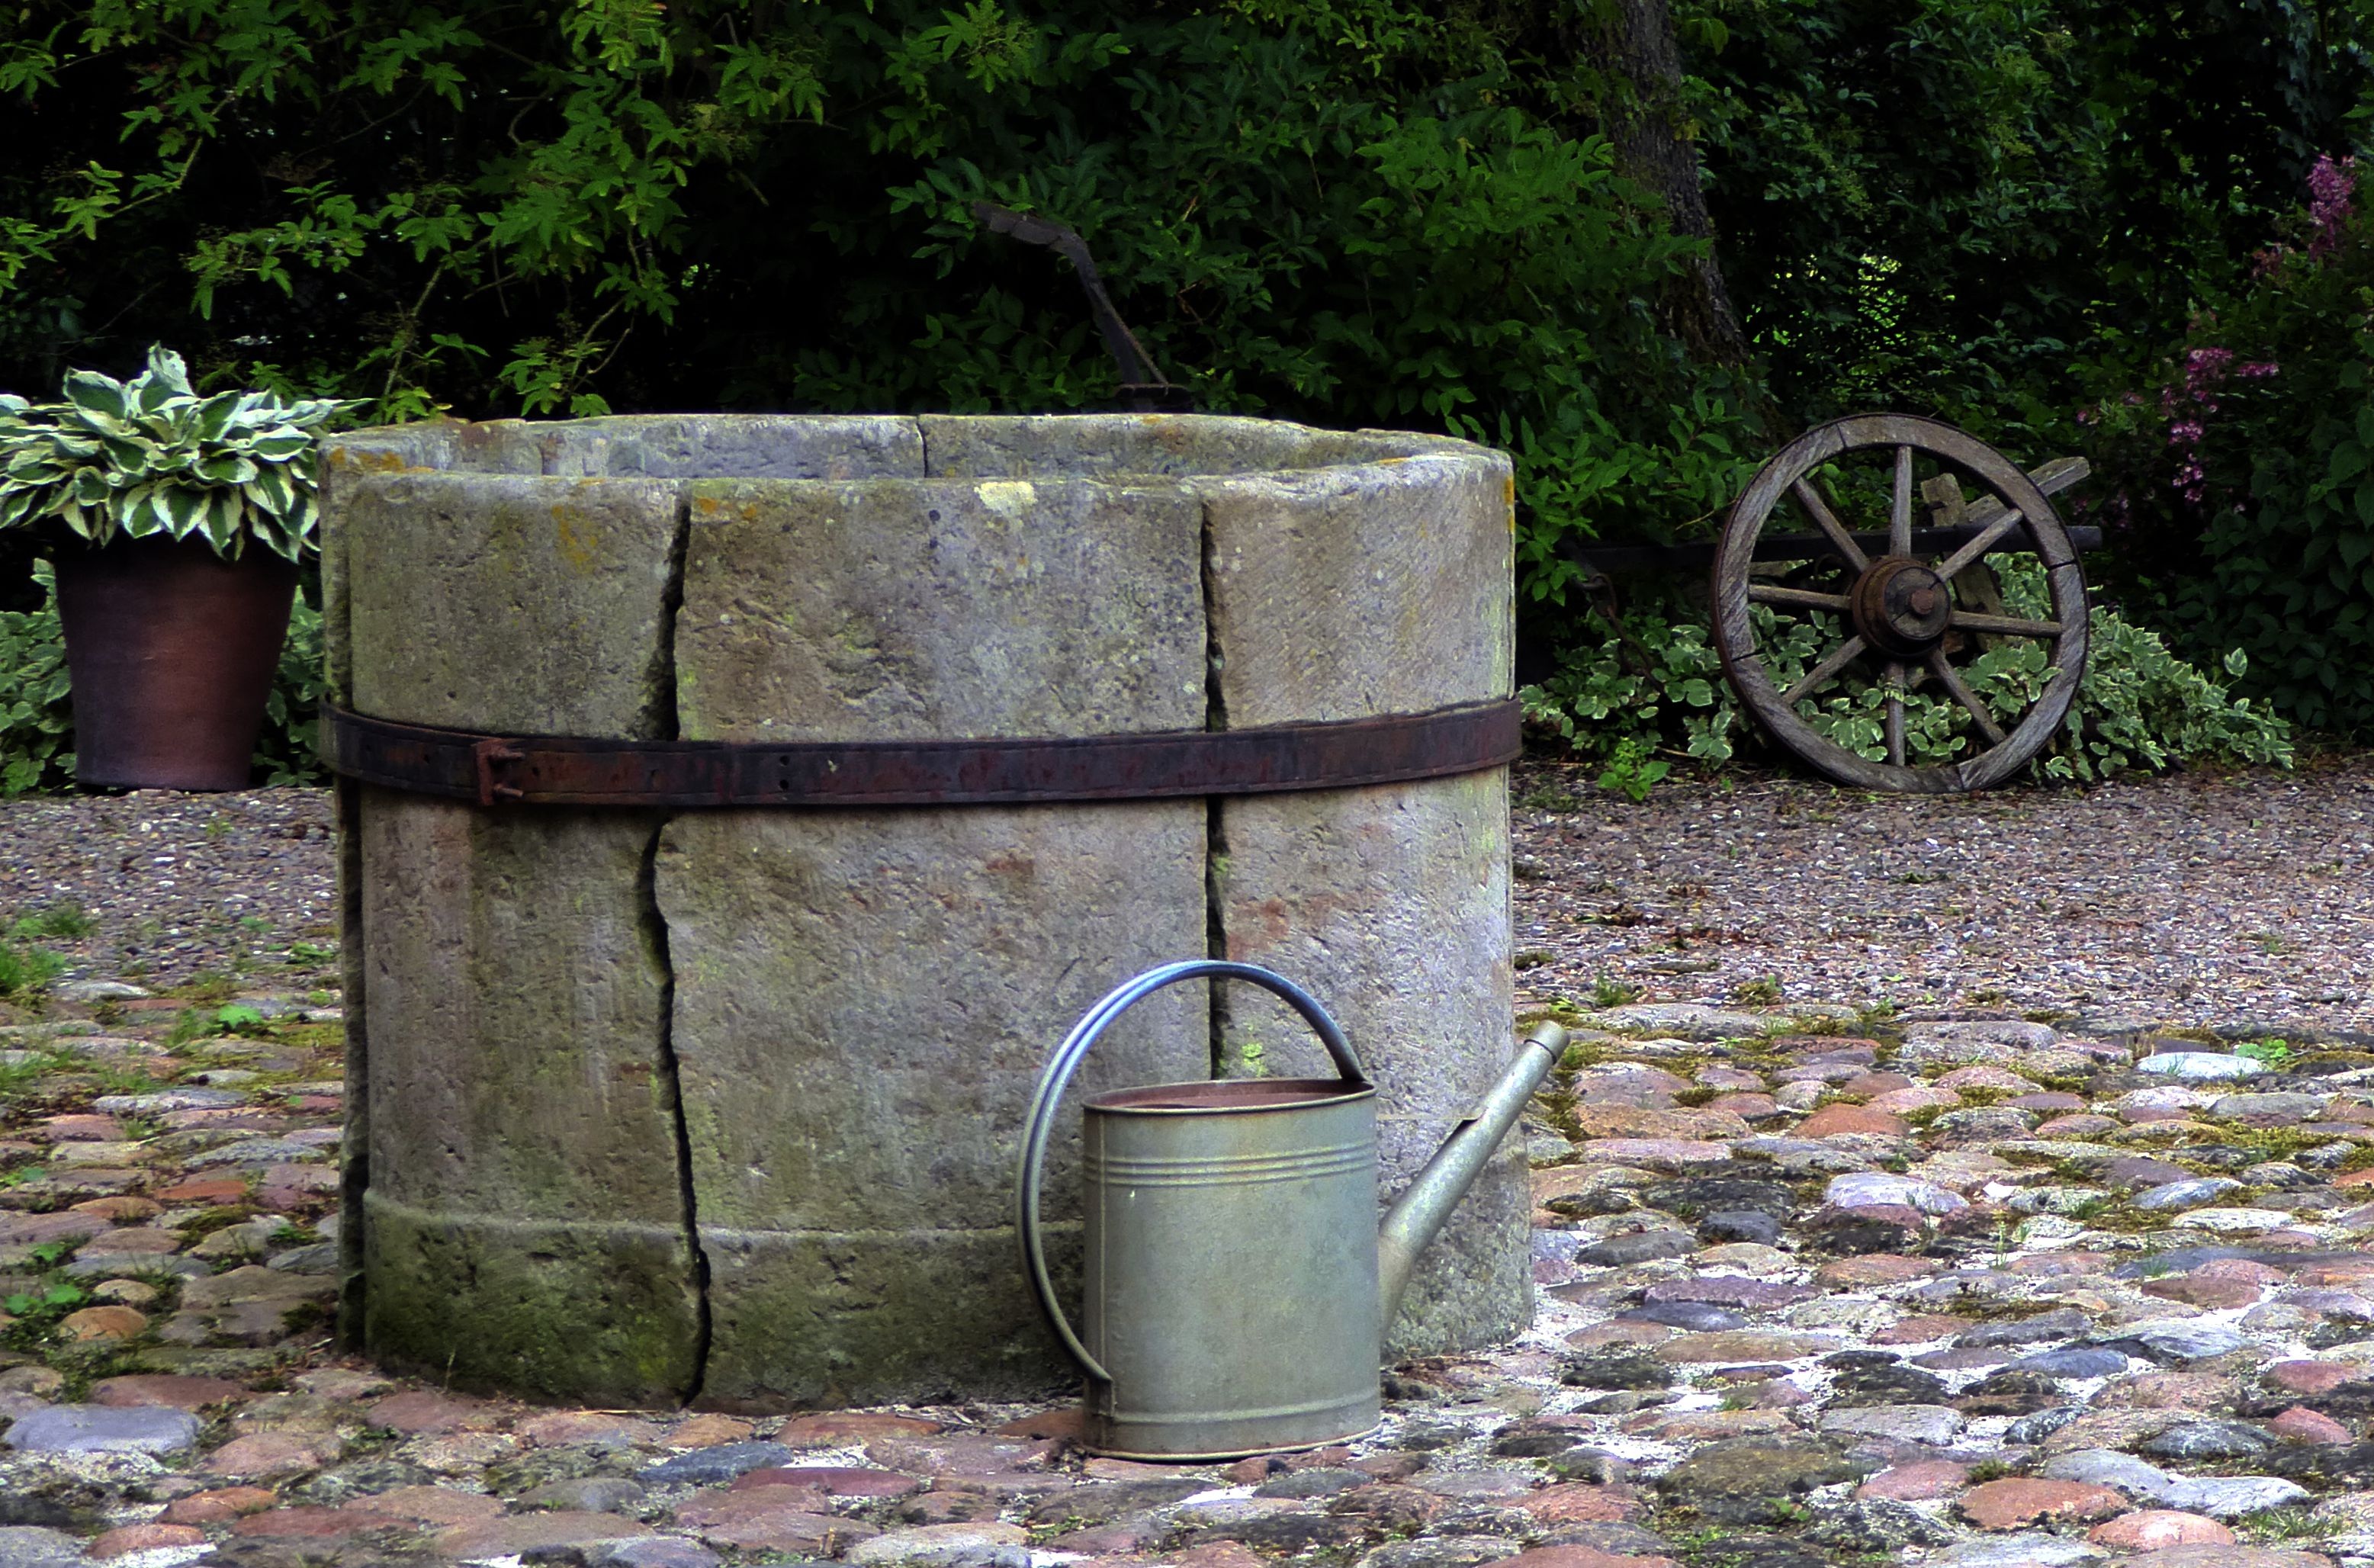
wood, antique, backyard, garden, close, barrel, grey, worn, rusty, yard, water feature, old well, old watering can, man made object